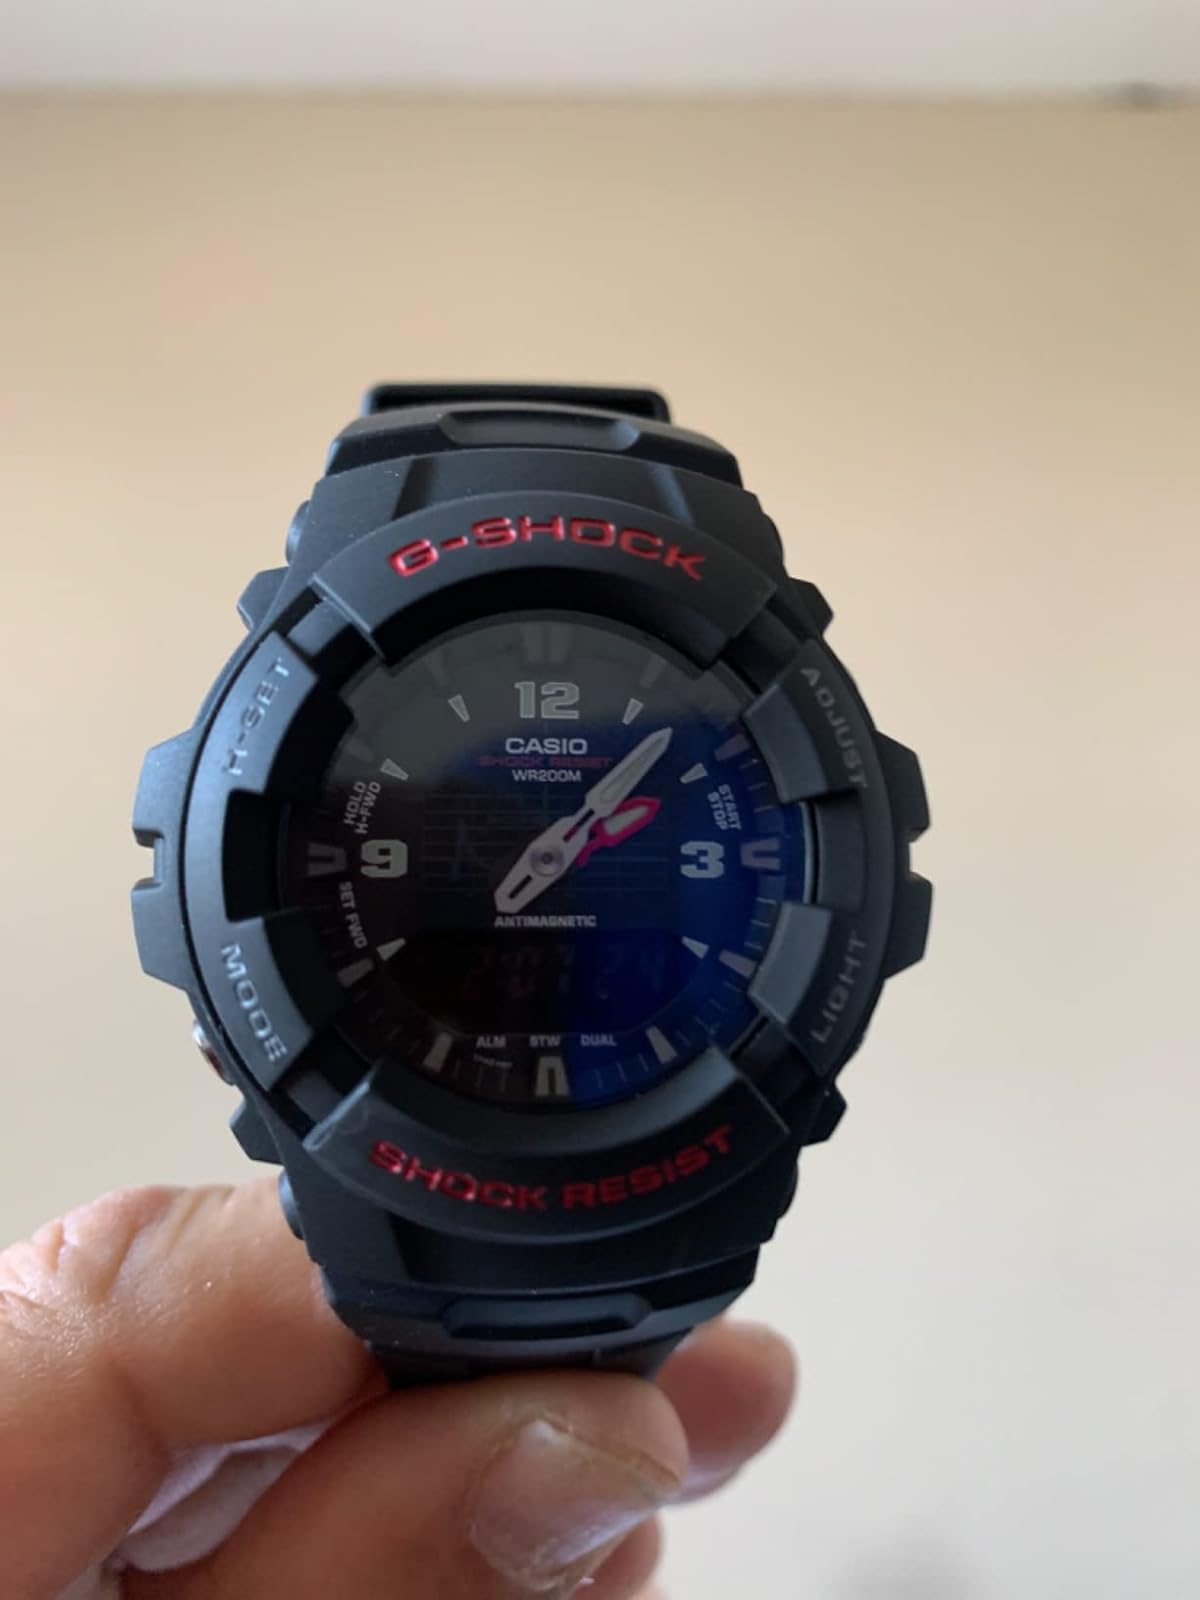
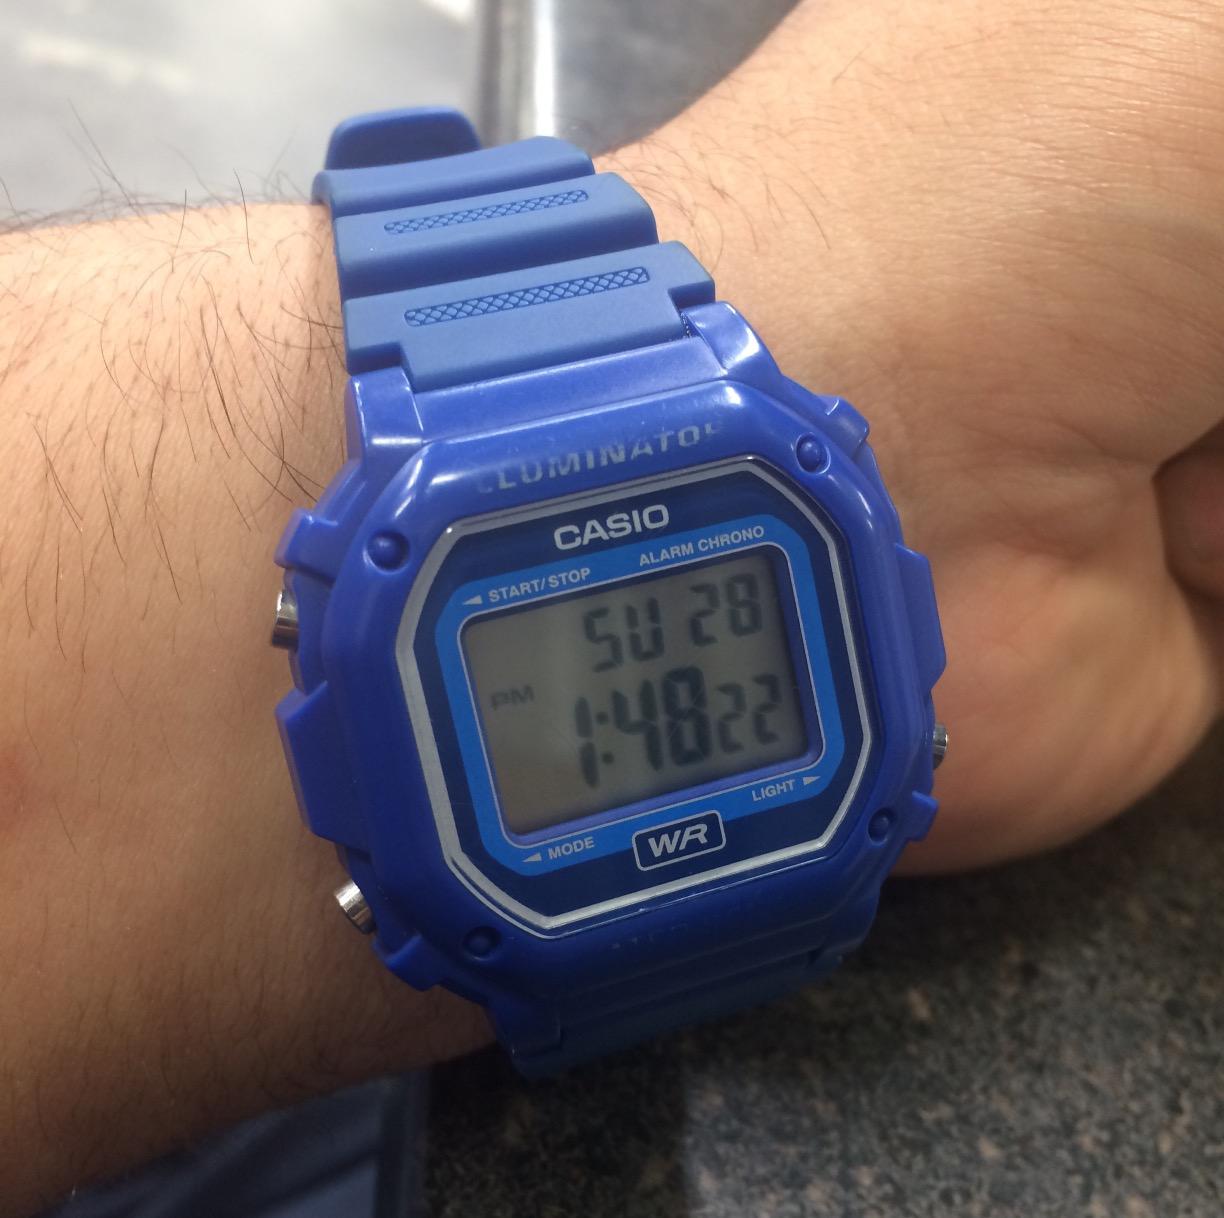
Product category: accessories_watch
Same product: no